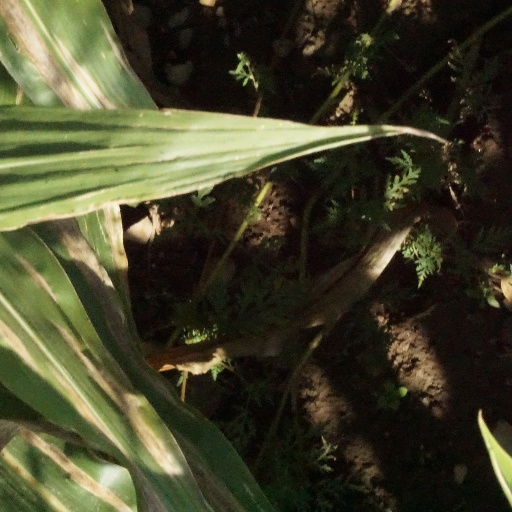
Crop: maize; corn